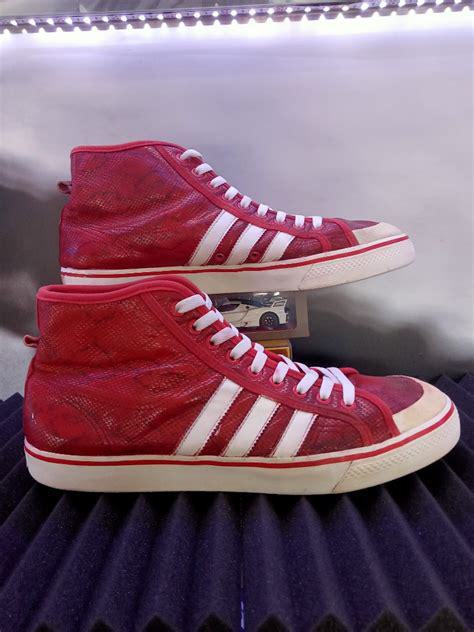
Brand: Adidas
Model: Nizza